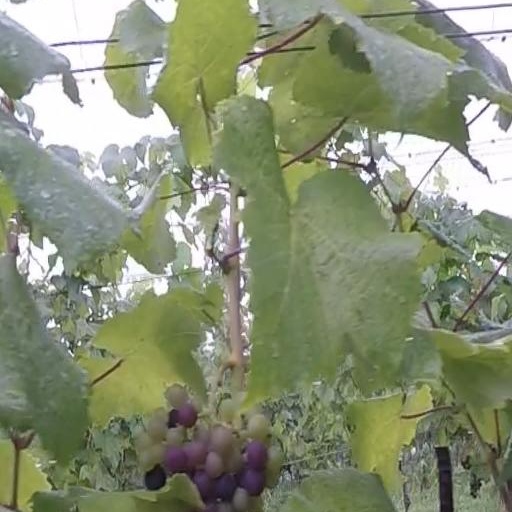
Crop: grape